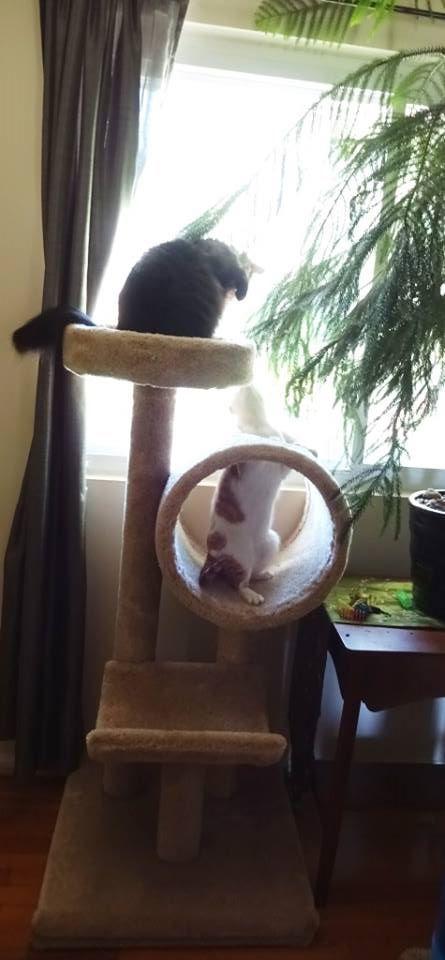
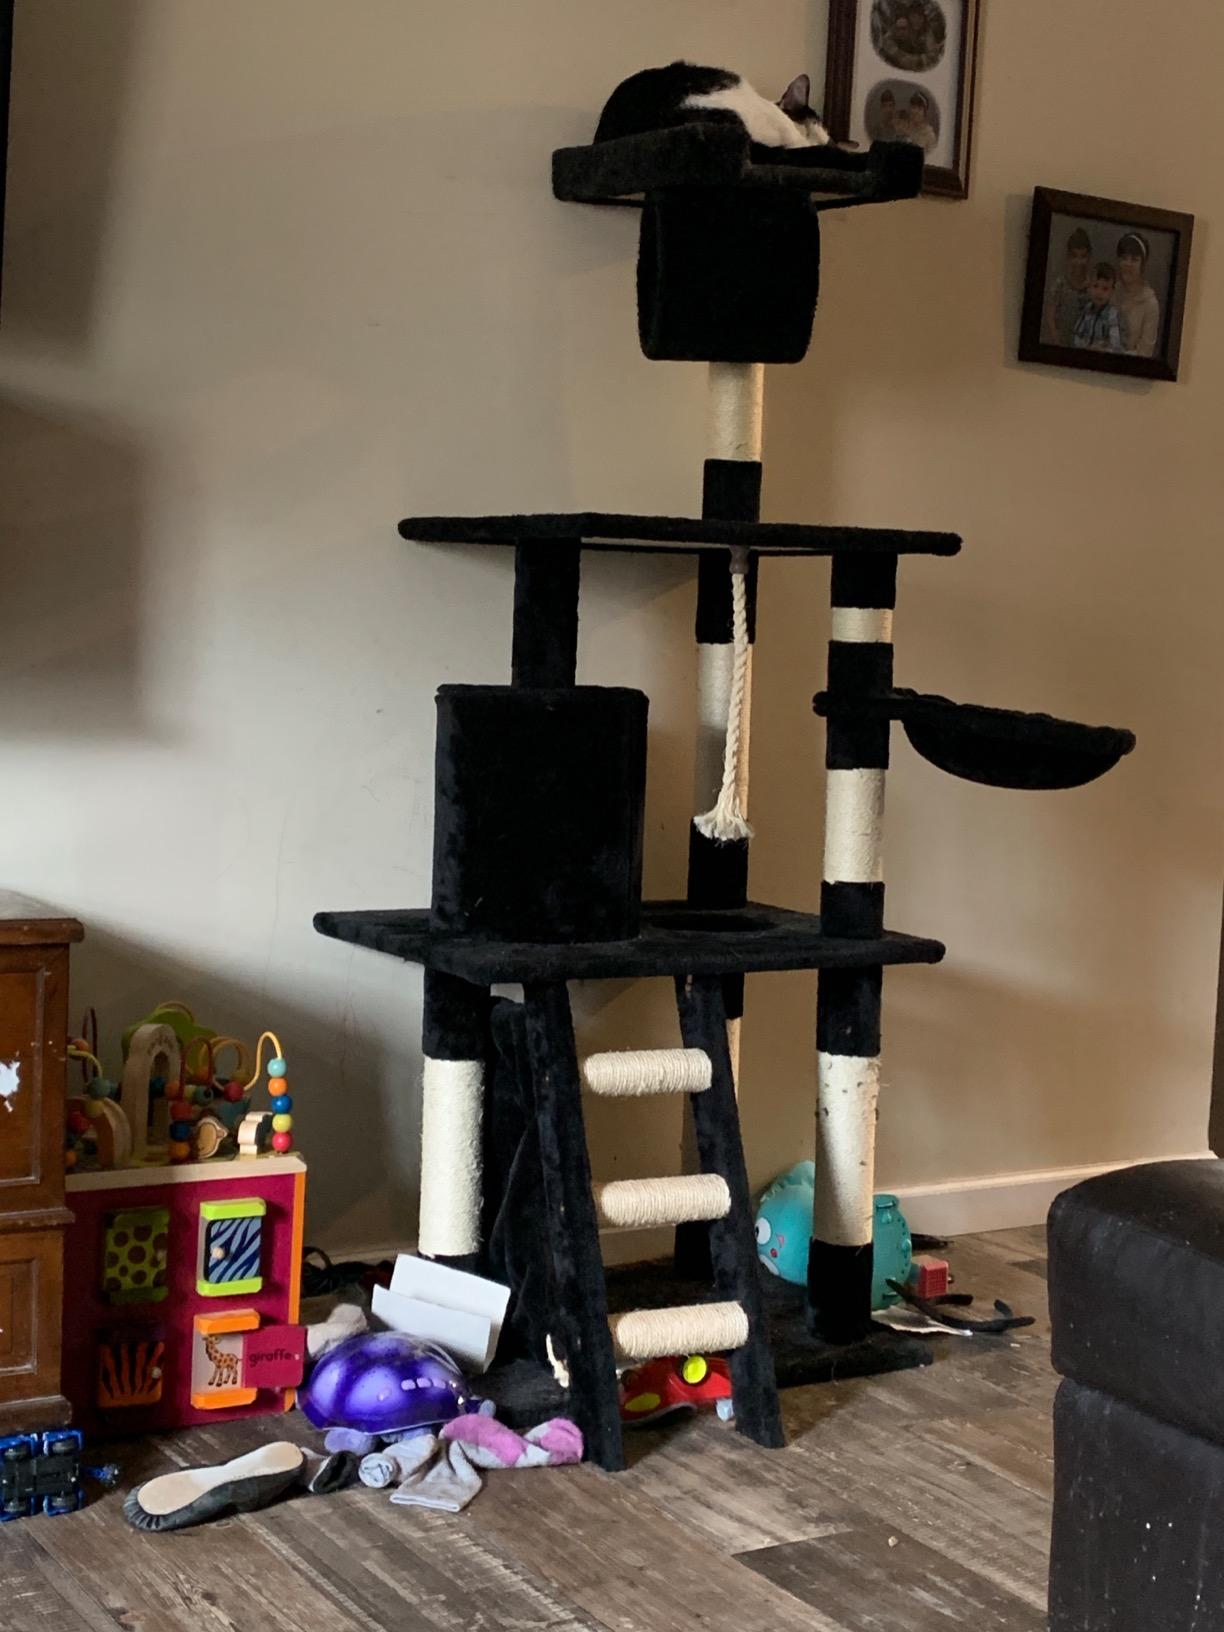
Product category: items_cat tree
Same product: no